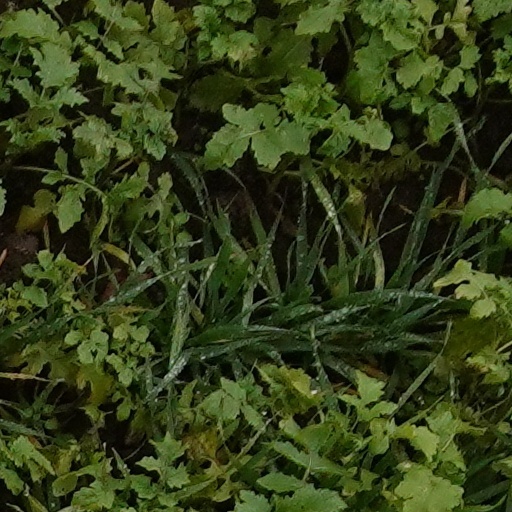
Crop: wheat